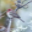
Label: bird